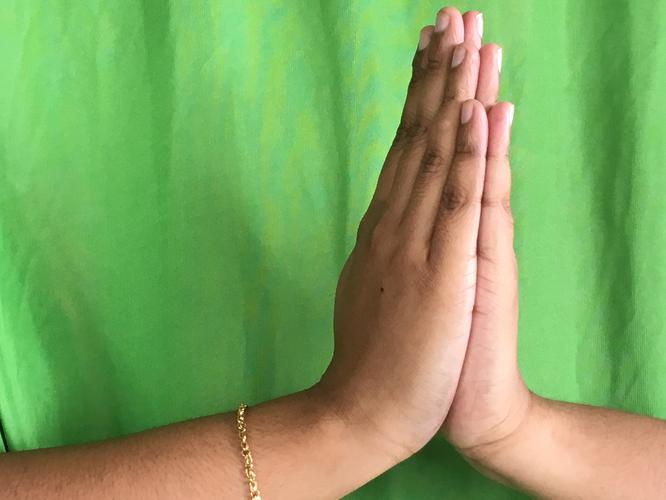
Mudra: Anjali
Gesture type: double_hand